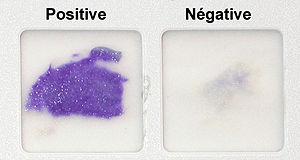
La recherche d'oxydase est une technique d'identification en bactériologie concernant les bactéries à gram négatif : la détection de l'enzyme oxydase permet d'orienter la recherche vers les genres Pseudomonas et vers la famille Vibrionaceae. Les bactéries possédant l'enzyme oxydase peuvent oxyder le N-diméthyl-paraphénylene diamine, ce qui donne des produits violacés.